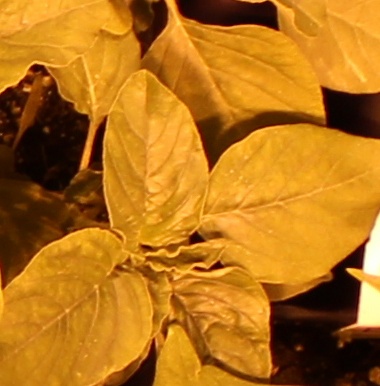
Label: Redroot Pigweed